Sukhoi Su-30MKI

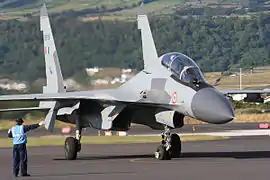
IAF Su-30MKI

In 2007, another order of 40 Su-30MKIs was placed. In 2009, the planned fleet strength was to be 230 aircraft. In 2008, Samtel HAL Display Systems (SHDS), a joint venture between Samtel Display Systems and HAL, won a contract to develop and manufacture multi-function avionics displays for the MKI. A helmet mounted display, Topsight-I, based on technology from Thales and developed by SHDS will be integrated on the Su-30MKI in the next upgrade. In March 2010, it was reported that India and Russia were discussing a contract for 42 more Su-30MKIs. In June 2010, it was reported that the Cabinet Committee on Security had cleared the deal and that the 42 aircraft would be in service by 2018.